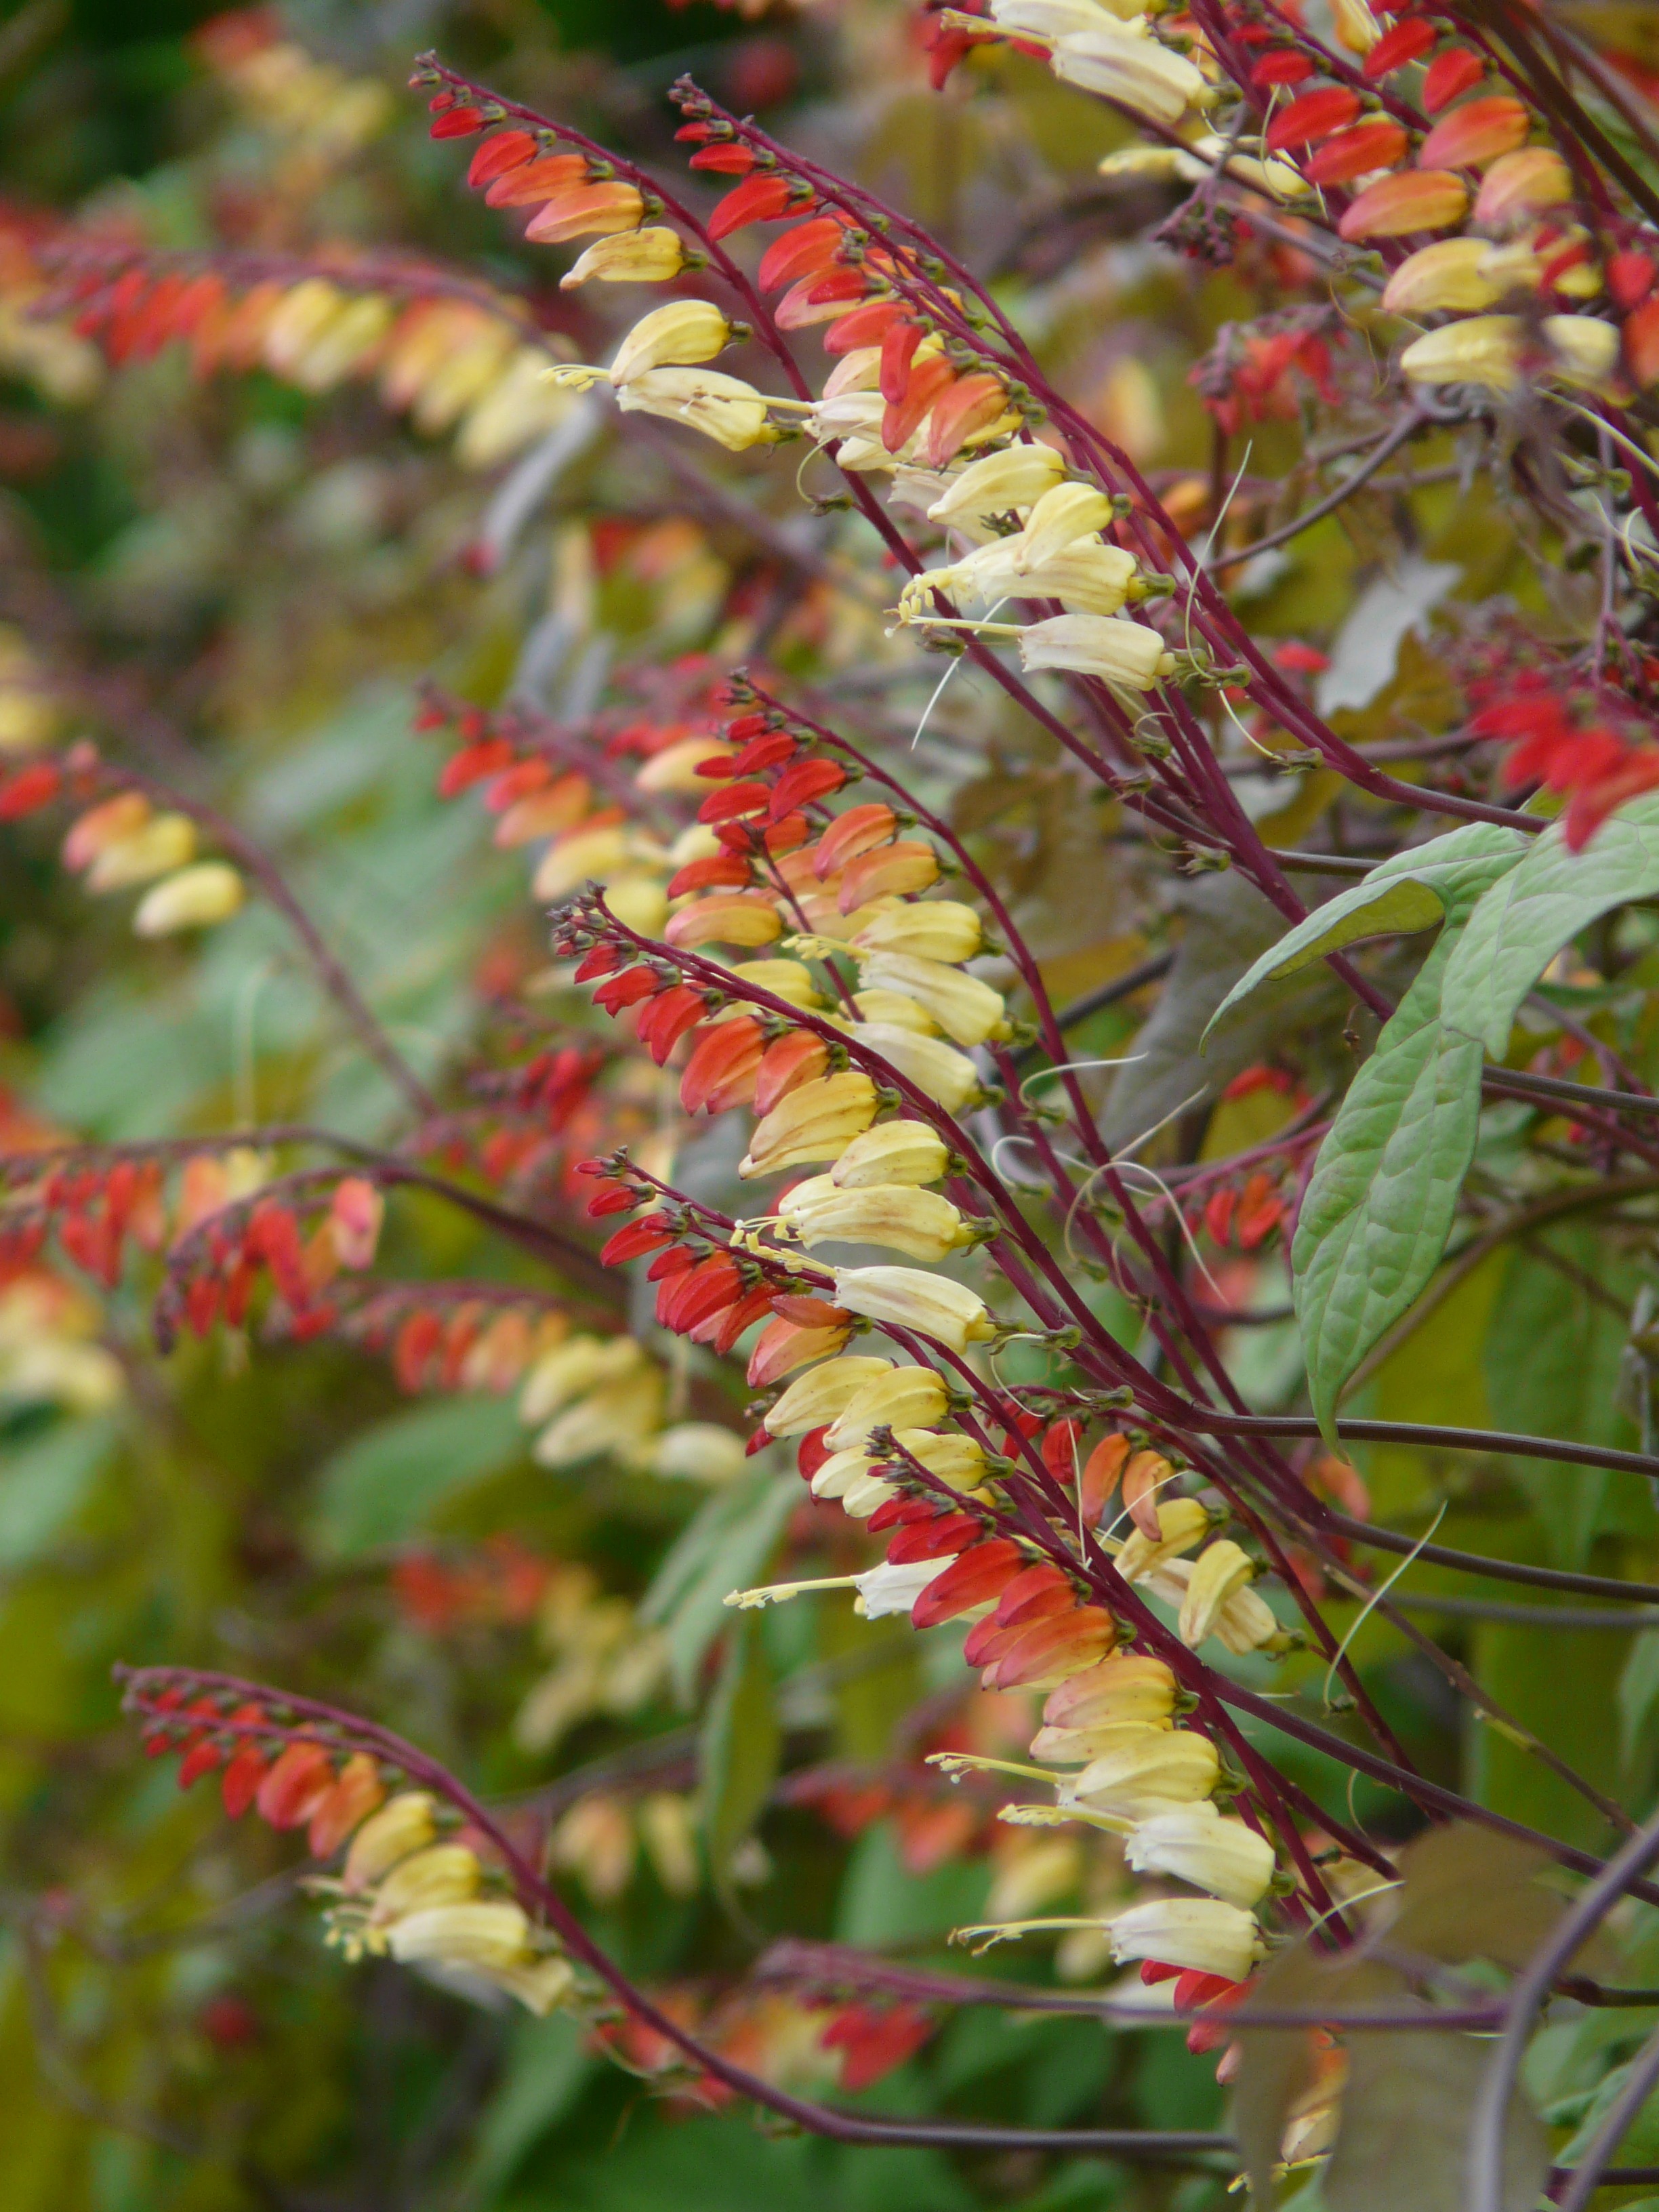
tree, nature, branch, blossom, plant, white, leaf, flower, bloom, orange, red, autumn, botany, climber, colorful, yellow, flora, season, wildflower, shrub, bright, wrapping, blooms, rowan, flowering plant, inflorescences, woody plant, land plant, single flowers, star winds, quamoclit lobata